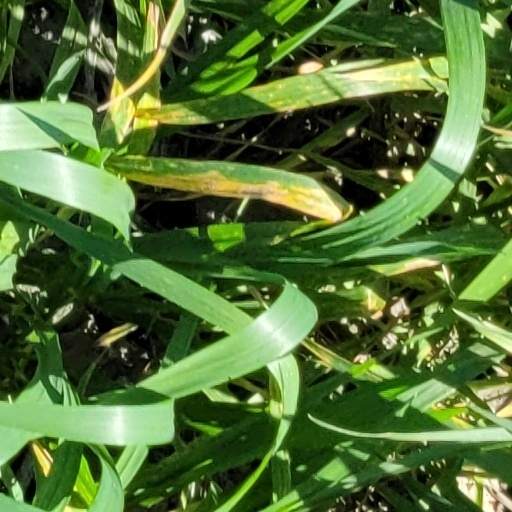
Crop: wheat